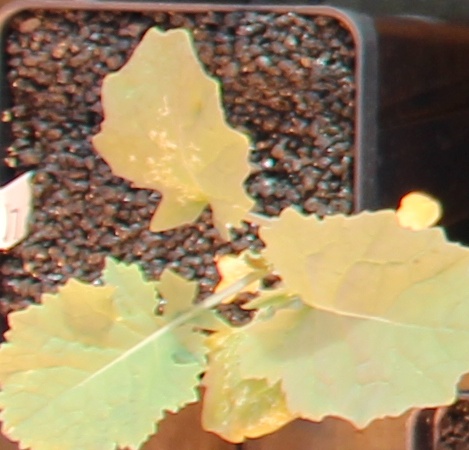
Label: Canola